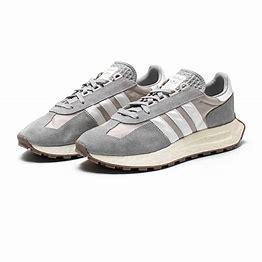
Brand: adidas
Model: originals Adidas Originals Retropy E5